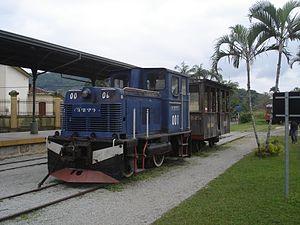
La Compagnie générale de Construction de locomotives était une filiale nantaise de la Société de construction des Batignolles créée en 1917. Elle eut entre autres pour activité la construction ferroviaire et la production d'armement.